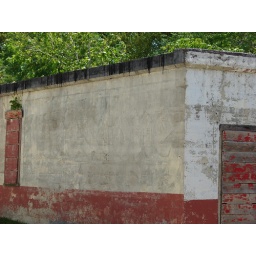
This extremely faded ghost sign for Firestone tires appears on the wall of an old service garage in Monmouth,IA.